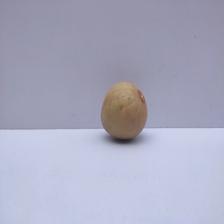
Size: Medium